Qena Governorate

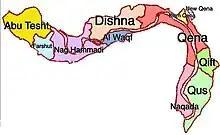
Map of Qena governorate municipal divisions

The rate of poverty is more than 60% in this governorate but recently some social safety networks have been provided in the form of financial assistance and job opportunities. The funding has been coordinated by the country's Ministry of Finance and with assistance from international organizations.